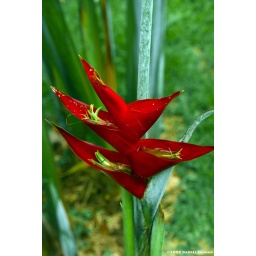
A vibrant Red flower with water that I saw in Arinal Costa Rica. Also Posted At SFLdslr.org